Canon EF lens mount

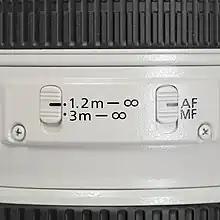
Focus mode, and focusing range switches

Focus mode switch: This switch is found on most EF lenses that have an autofocus feature. It is used for setting the lens to either autofocus mode, or manual focus. When set to autofocus mode (AF), the lens will autofocus when directed to by the camera. When set to manual focus (MF), the lens is focused using the Focusing ring. Some lenses support full-time manual focusing (FT-M), which allows the photographer to focus the lens manually even with the mode switch set to AF, without damaging the lens (as could happen if a lens without FT-M is manually focused while in AF mode).